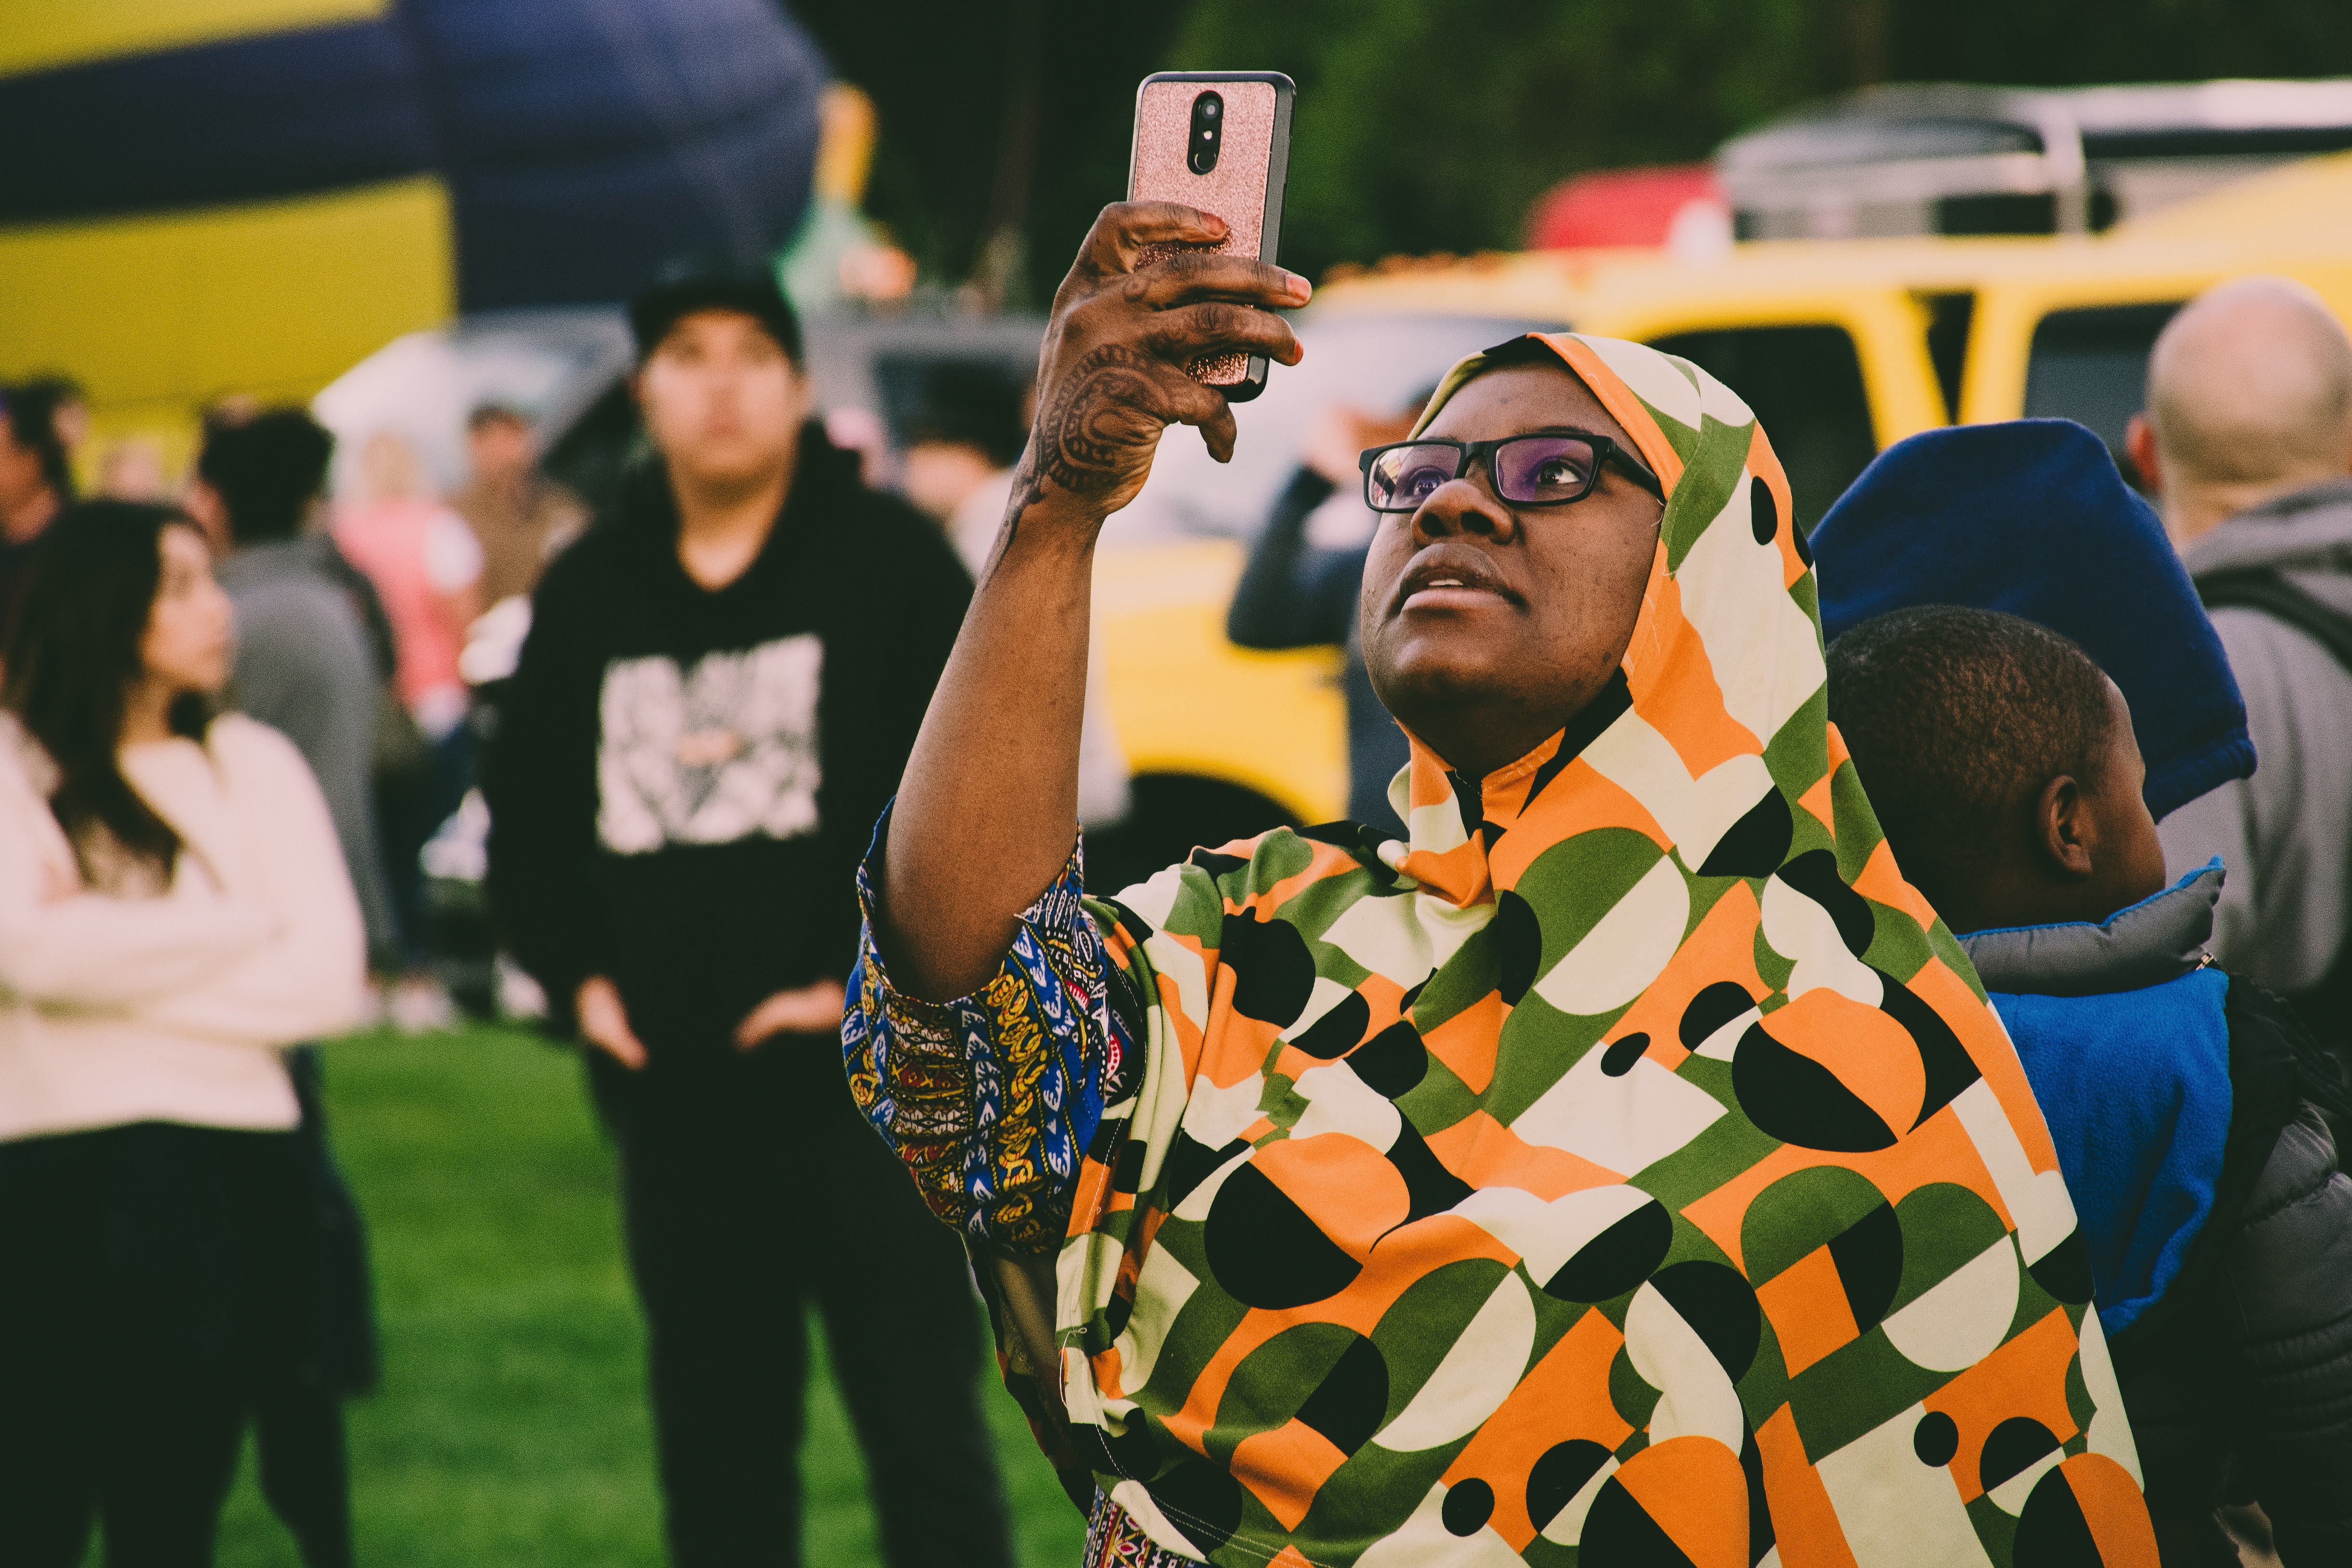
yellow, community, event, competition event, crowd, american football, recreation, team, glasses, championship